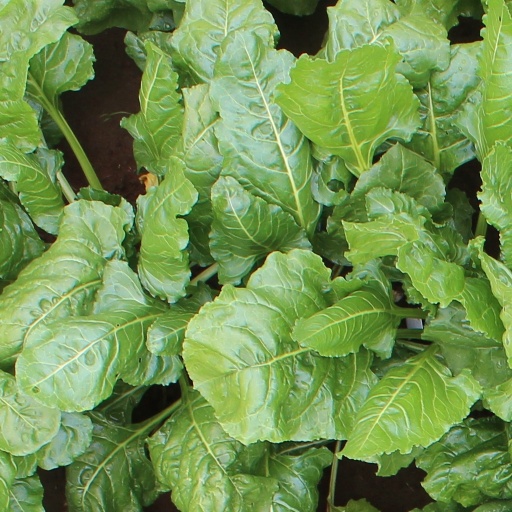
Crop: sugar beet